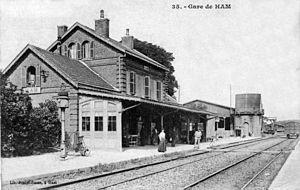
Gare de Ham (Somme), le premier bâtiment voyageurs détruit pendant la première guerre mondiale.
La gare de Ham (Somme) est une gare ferroviaire française de la ligne d'Amiens à Laon, située en limite du territoire de la commune de Muille-Villette, à 800 mètres au sud du centre-ville de Ham, dans le département de la Somme, en région Hauts-de-France.
Ham est une commune française située dans le département de la Somme en région Hauts-de-France.
La ligne de Saint-Quentin à Ham était une ligne ferroviaire secondaire longue de 28 kilomètres, à voie unique et écartement standard, permettant de relier la grande artère de Paris à Bruxelles qui passe en gare de Saint-Quentin, dans l'Aisne, avec la ligne d'Amiens à Laon qui passe en gare de Ham dans la Somme.